Gallaeci

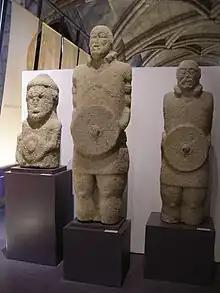
Granite Warrior statues are one of the most famous cultural outputs of the Gallaeci

The Gallaecian political organization is not known with certainty but it is very probable that they were divided into small independent chiefdoms who the Romans called "populus" or "civitas", each one ruled by a local petty king or chief ("princeps"), as in other parts of Europe. Each populus comprised a sizeable number of small hillforts ("castellum"). So each Gallaecian considered themselves a member of his or her populus and of the hillfort where they lived, as deduced by their usual onomastic phormula: first Name + patronymic (genitive) + (optionally) populus or nation (nominative) + (optionally) origin of the person = name of their hill-fort (ablative):